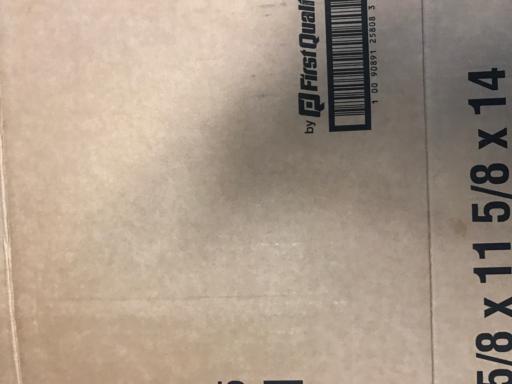
Label: cardboard